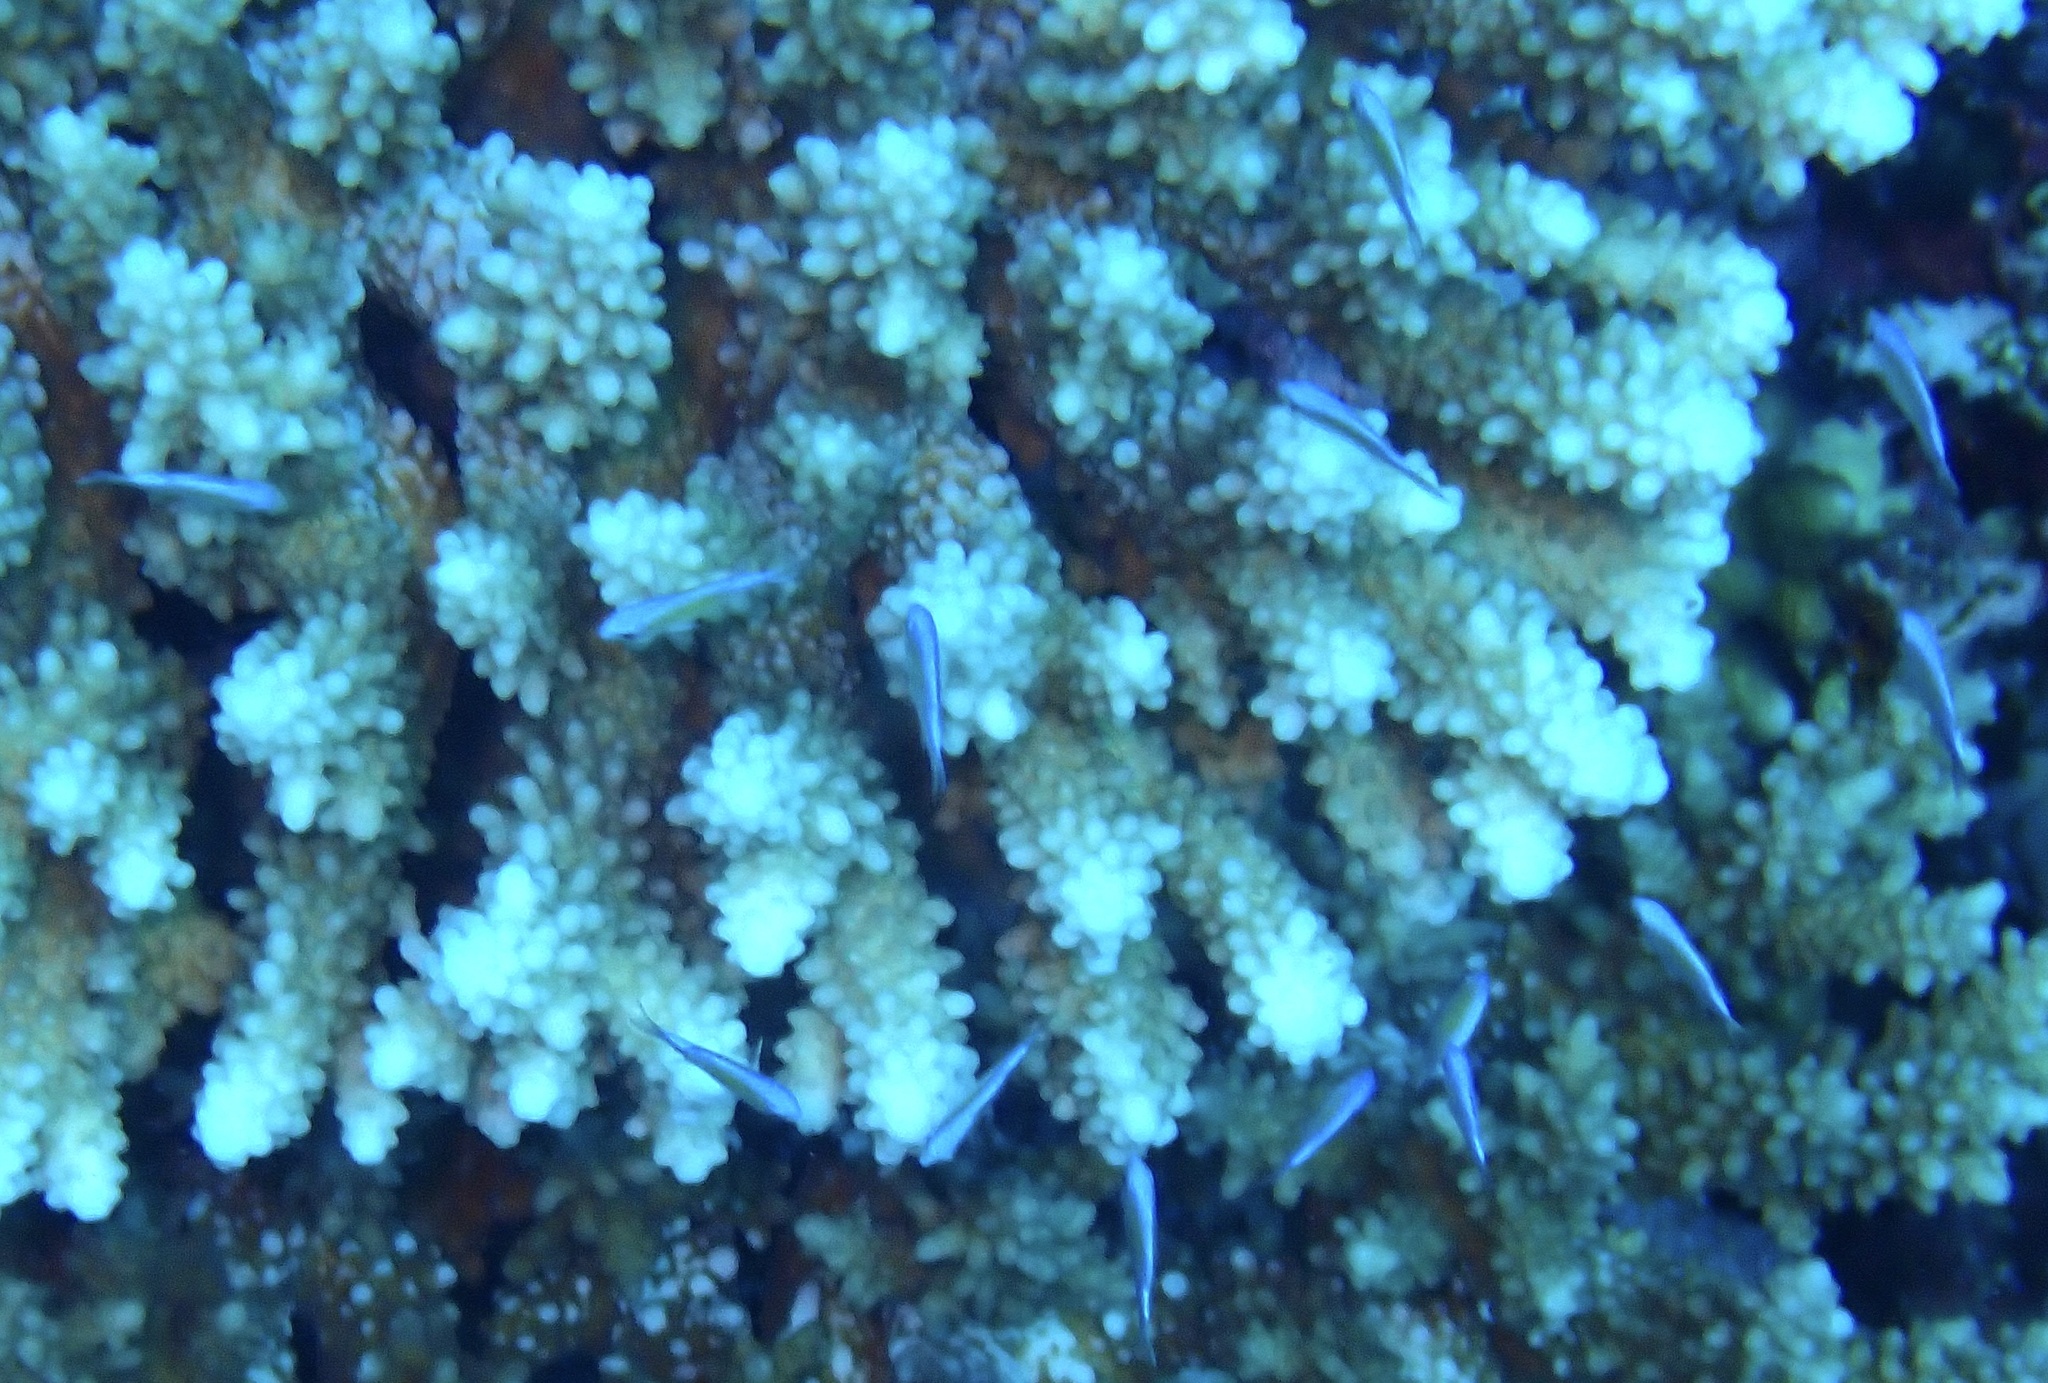
Chromis viridis (Blue-green Chromis)